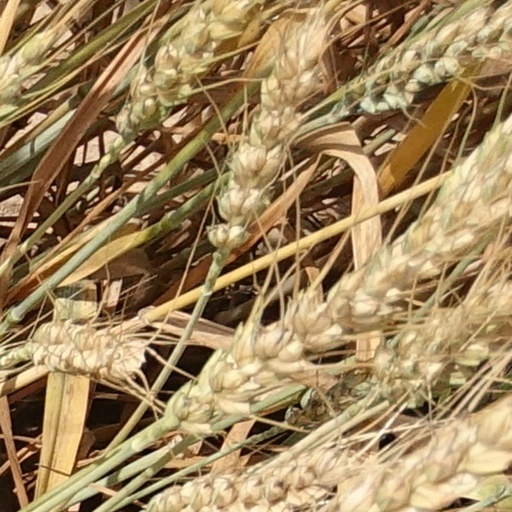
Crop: wheat